Cecil Balmond

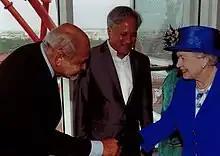
Balmond (left), Anish Kapoor (centre), and Queen Elizabeth II (right) at the ArcelorMittal "Orbit", 2017

Cecil Balmond OBE is a British Sri Lankan designer, artist, and writer. In 1968, Balmond joined Ove Arup & Partners, leading him to become deputy chairman. In 2000, he founded design and research group, the AGU (Advanced Geometry Unit).